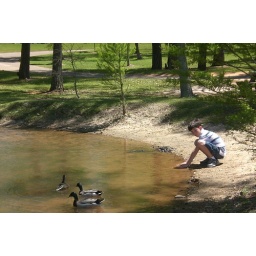
Beautiful boy looking at minnows & ducks in pond.